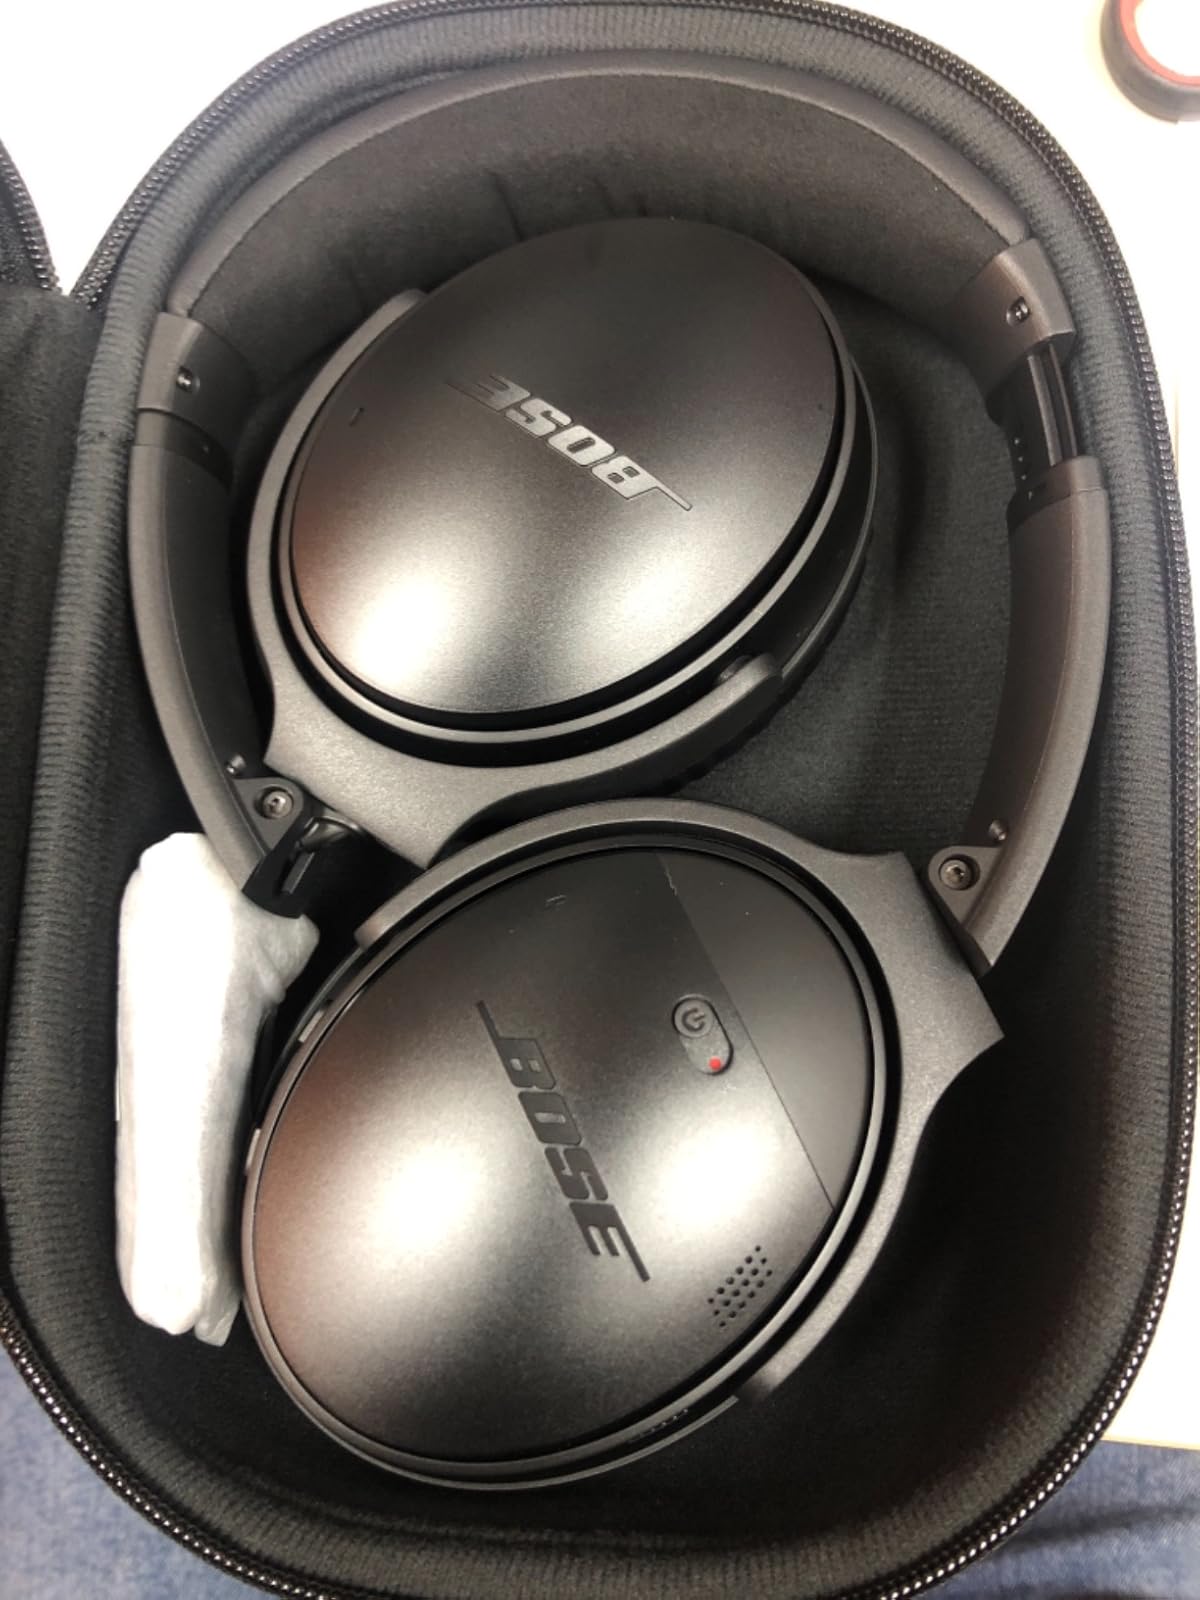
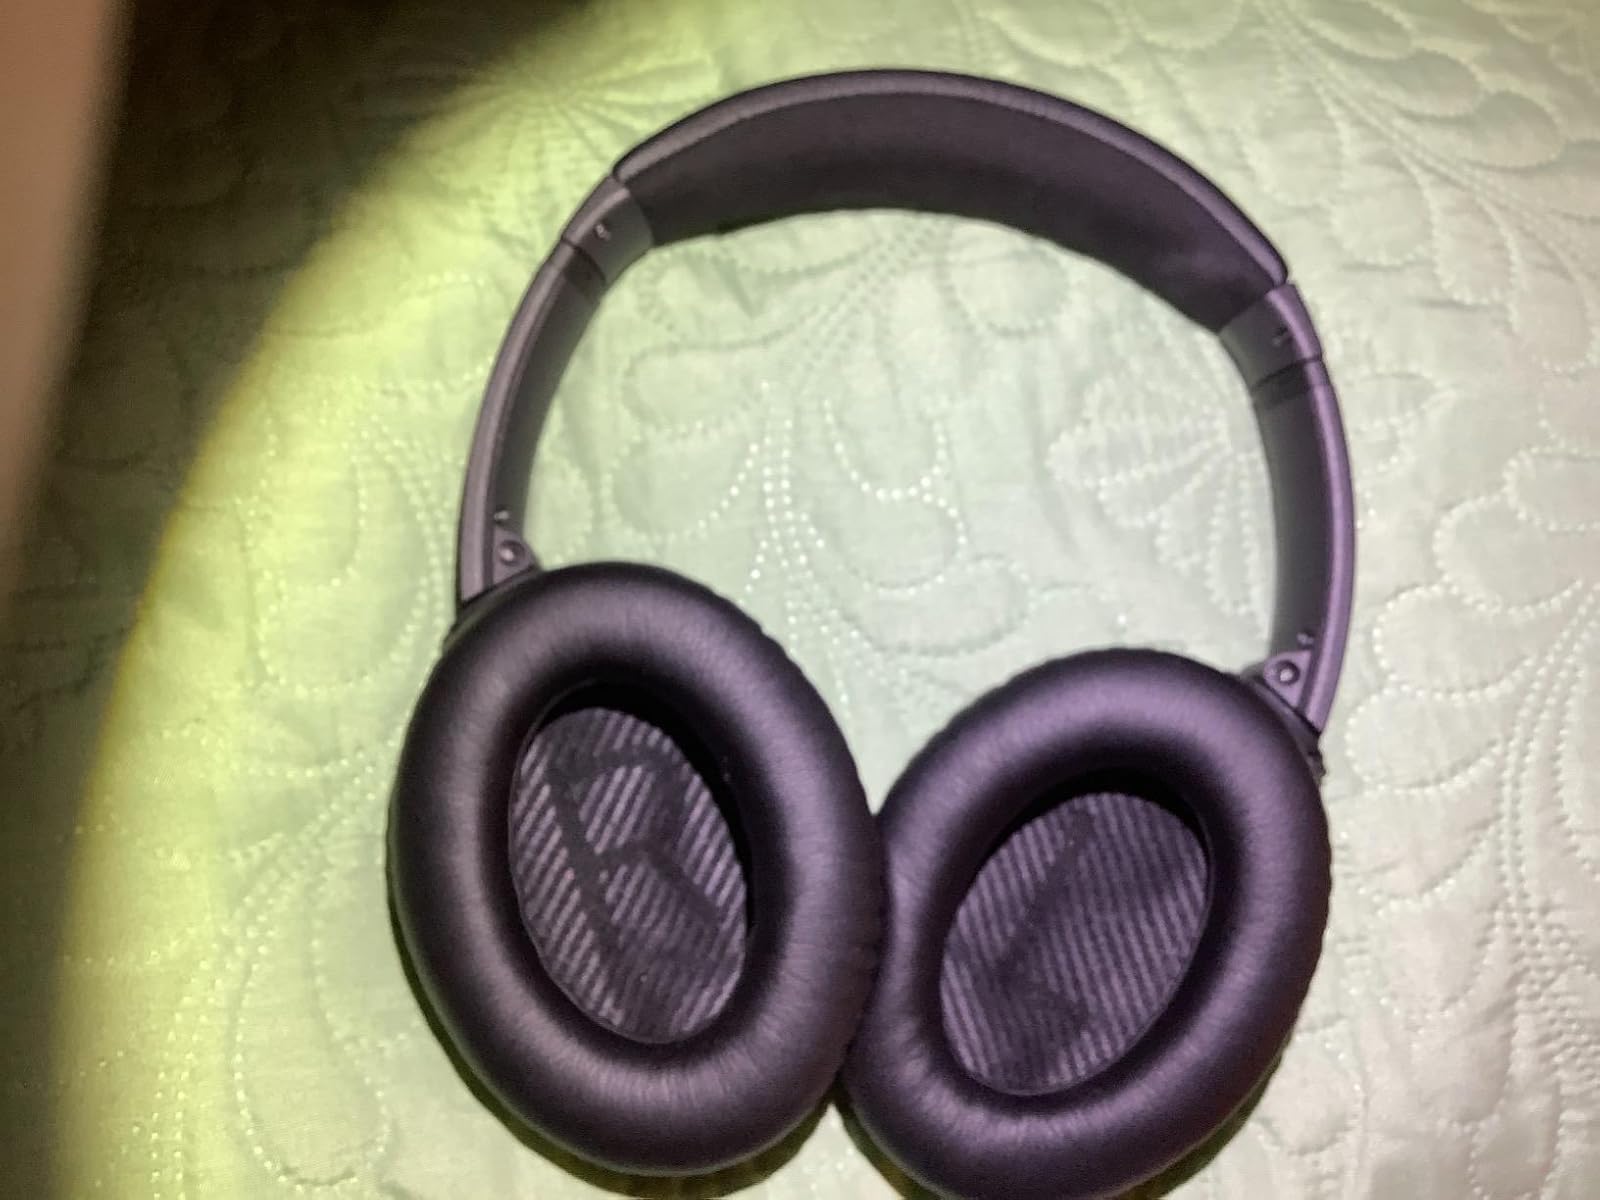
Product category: headphones
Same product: yes